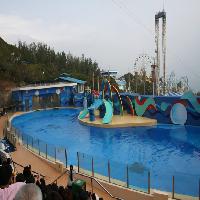
Weather: cloudy or overcast